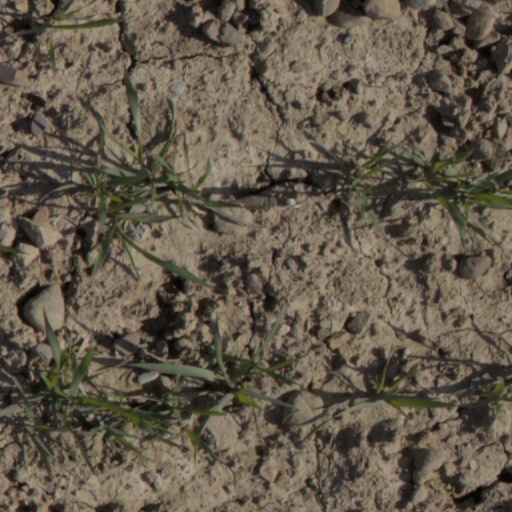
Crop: wheat